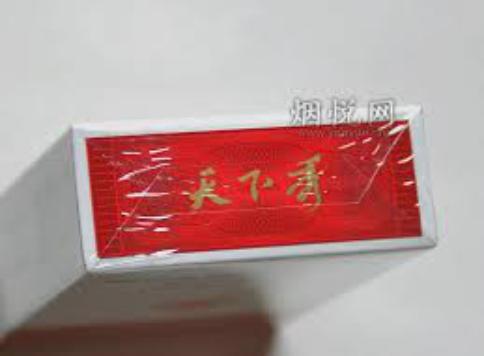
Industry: Necessities